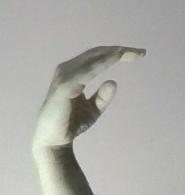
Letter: jeem